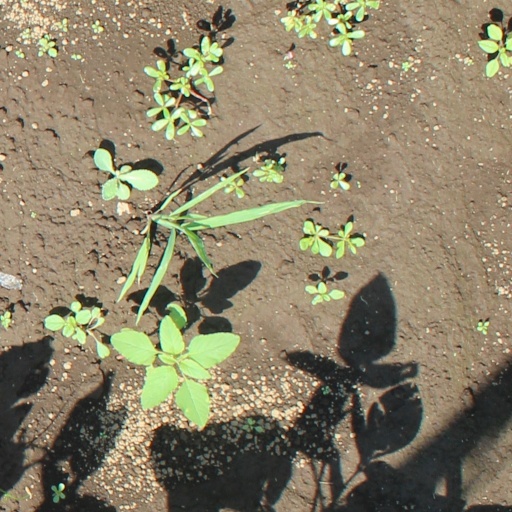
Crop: soybean